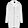
Label: Coat